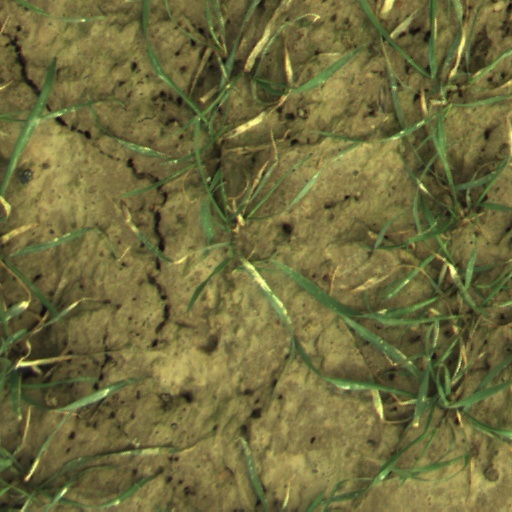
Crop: wheat